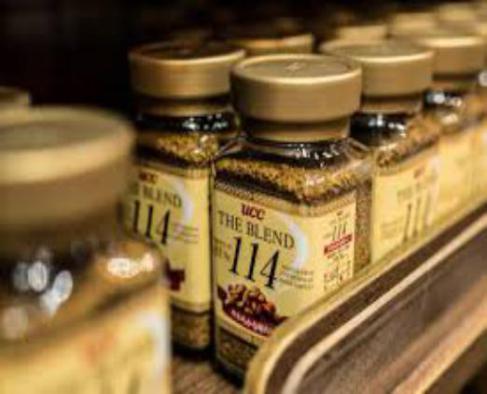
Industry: Food